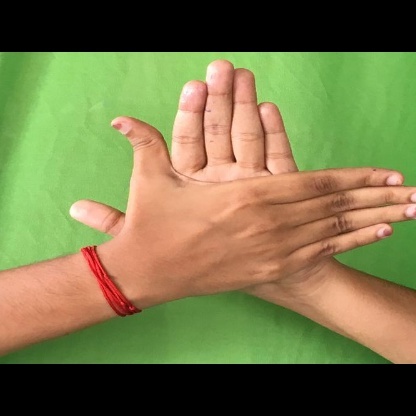
Mudra: Chakra